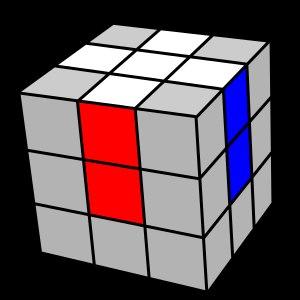
La méthode CFOP, parfois appelée méthode de Fridrich, est l’une des méthodes les plus communément utilisées pour la résolution rapide d'un Rubik's Cube 3 × 3 × 3. Cette méthode a été développée pour la première fois au début des années 1980 en combinant les innovations d'un certain nombre de cubes de vitesse. Jessica Fridrich est généralement reconnue pour l'avoir popularisé en le publiant en ligne en 1997